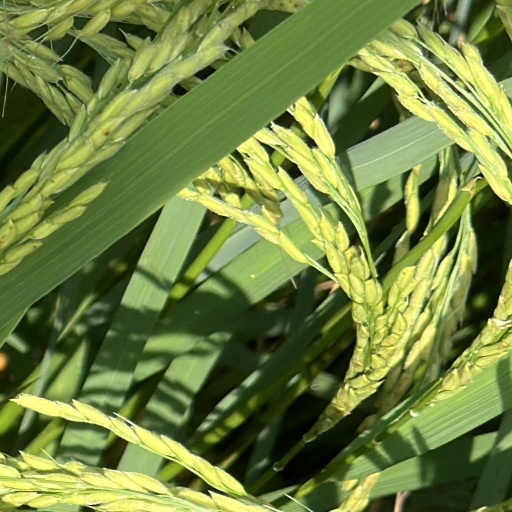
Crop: rice